A Witch's Love

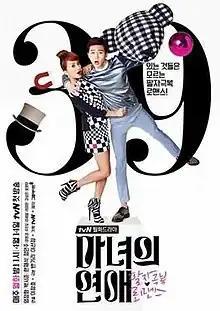
Promotional poster

A Witch's Love is a 2014 South Korean television series starring Uhm Jung-hwa and Park Seo-joon. It aired on cable channel tvN from April 14 to June 10, 2014 every Monday and Tuesday at 21:40 (KST) for 16 episodes.